Whitestone Cliffs Trail

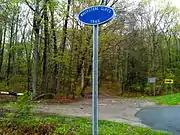
Whitestone Cliffs Trail terminus sign and parking lot on Spruce Brook Road / Mt Tobe Road.

The mainline trail is a rectangular/oval loop bounded by Route 262 on both the east and west (and by the Naugatuck River, rail road track and Route 8 a bit farther away but parallel to the western border).